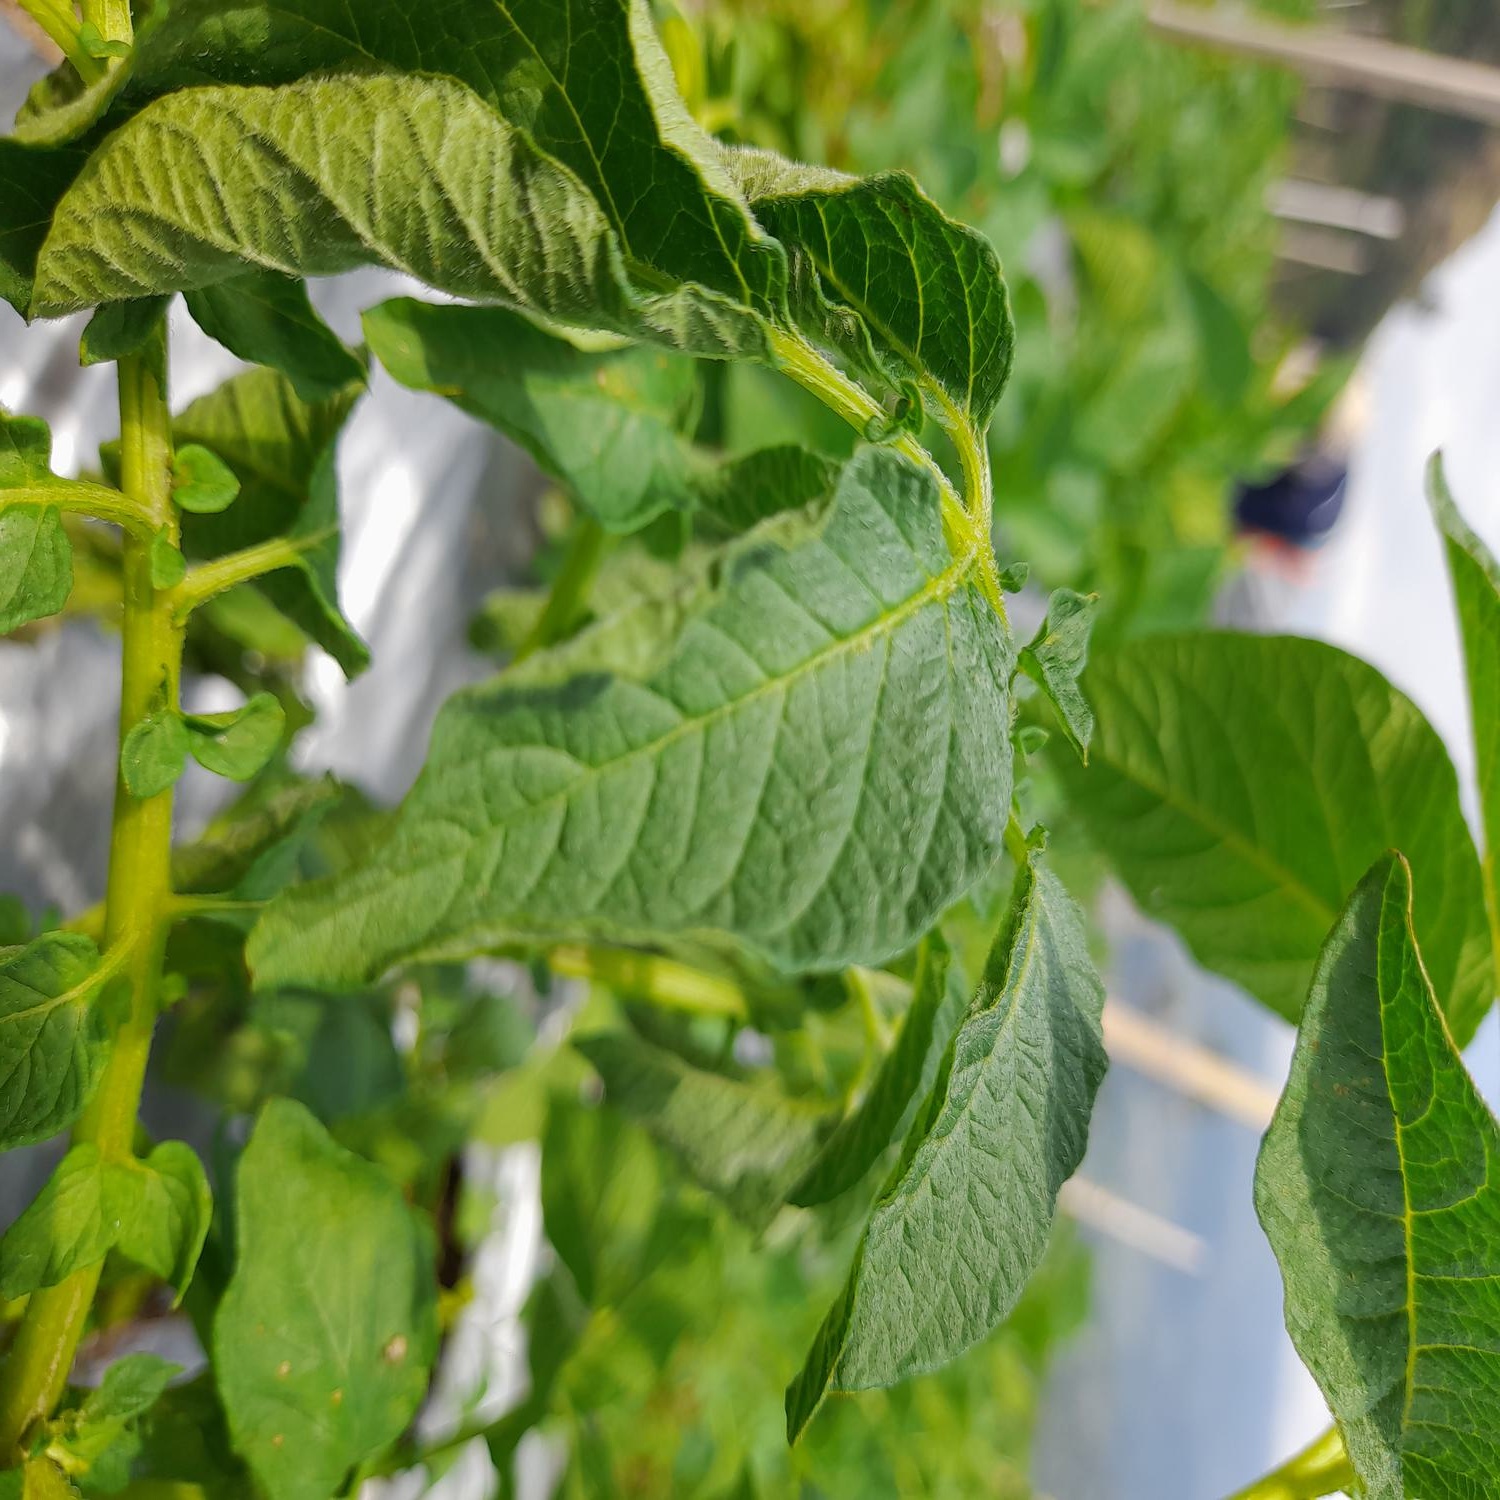
Etiqueta: Pudricion_Parda